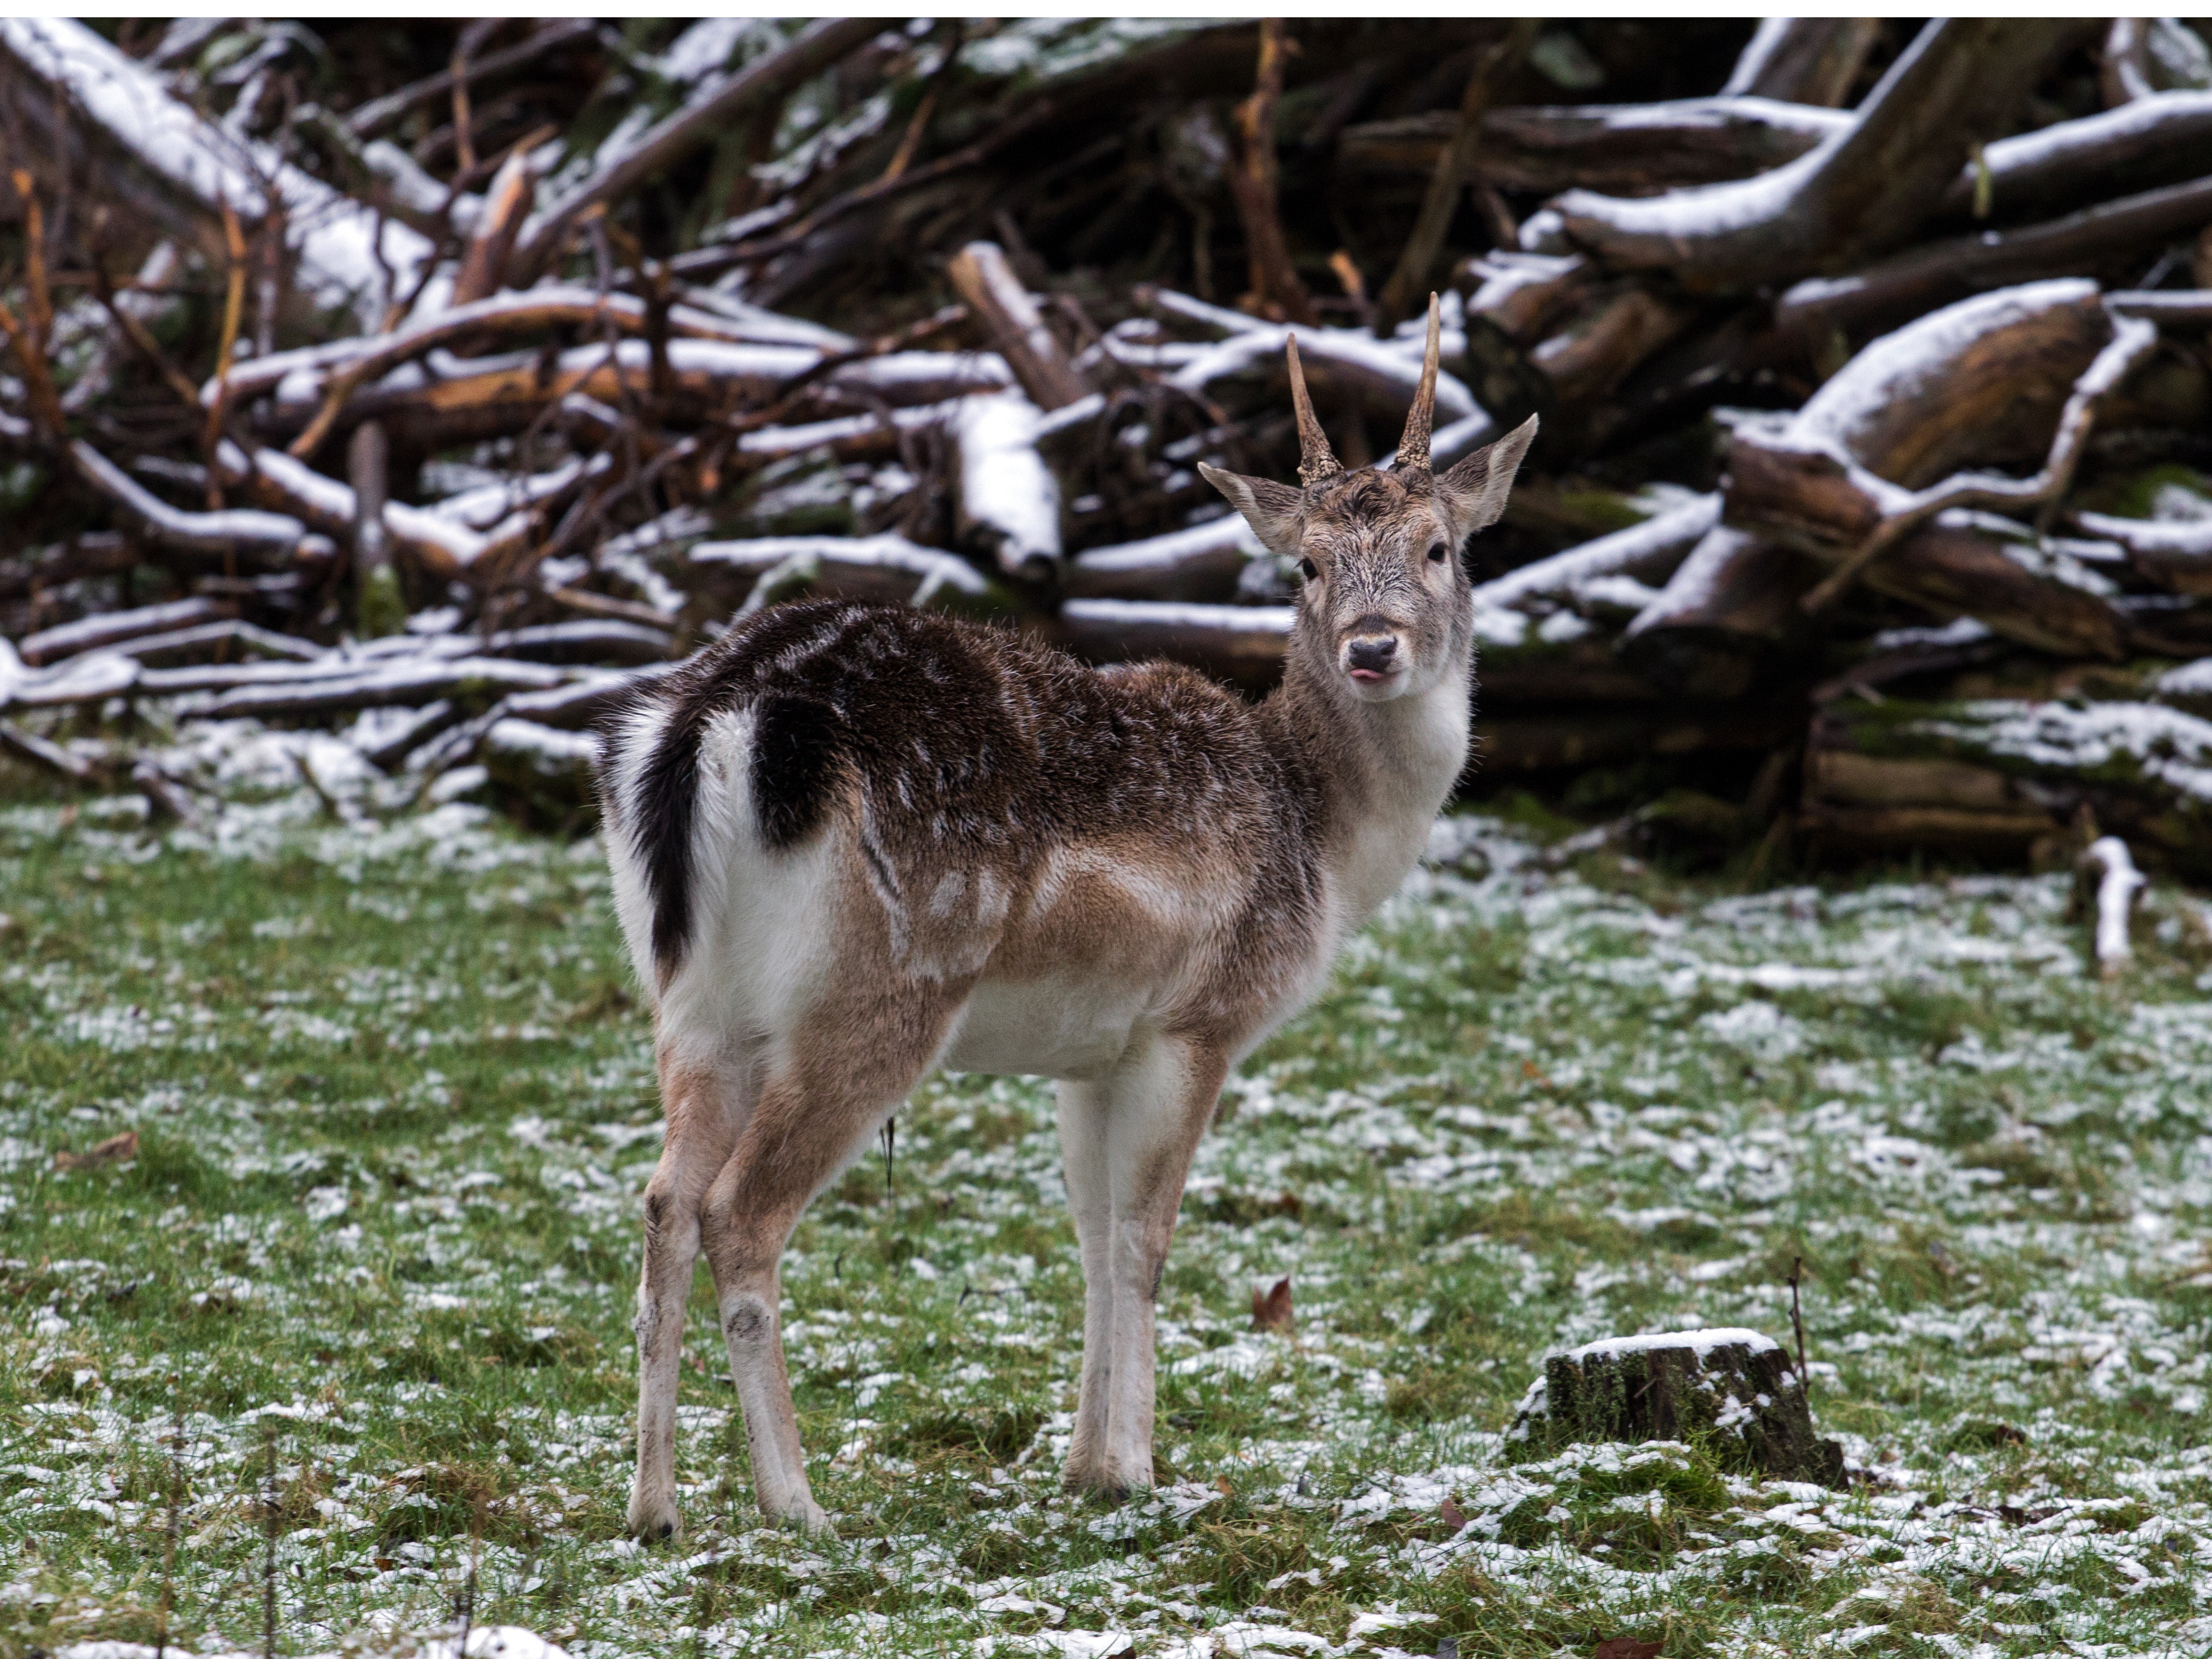
nature, wildlife, wild, deer, zoo, mammal, fauna, reindeer, vertebrate, fallow deer, red deer, white tailed deer